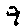
Label: 9